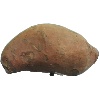
Label: potato_sweet